Louis Antoine de Saint-Just

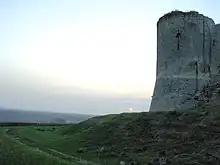
in 1785 Saint-Just wrote a monograph about Château de Coucy, a mediaeval castle with a donjon

Saint-Just had shown a precocious fascination with literature, and he wrote works of his own including a one-act play "Arlequin Diogène". During his stay at the reformatory, he began writing a lengthy poem that he published anonymously more than two years later in May 1789 at the very outbreak of the Revolution. The 21-year-old Saint-Just thereby added his own touch to the social tumult of the times with "Organt, poem in twenty cantos". The poem, a medieval epic fantasy relaying the quest of young Antoine Organt, extols the virtues of primitive man, praising his libertinism and independence whilst blaming all present-day troubles on modern inequalities of wealth and power. Written in a style mimicking Ariosto, the work foreshadowed its author's future political extremism. Spiked with brutal satire and scandalous pornographic episodes, it also unmistakably attacked the monarchy, the nobility, and the Church.